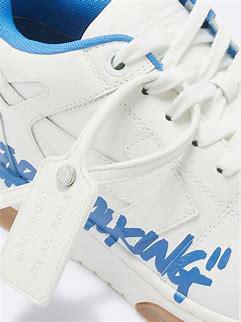
Brand: Off-White
Model: Off Out Of Office For Walking